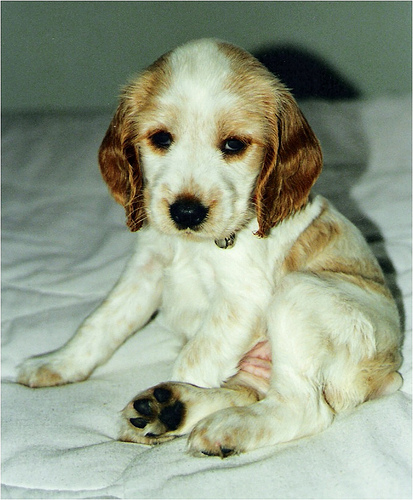
Breed: english cocker spaniel